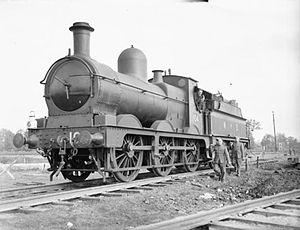
Les 030 W 1 à 45 sont des locomotives d'origine anglaise de disposition 030, intégrées au parc de la SNCF après la Seconde Guerre mondiale. Certaines de ces machines étaient venues en France, durant la Première Guerre mondiale.